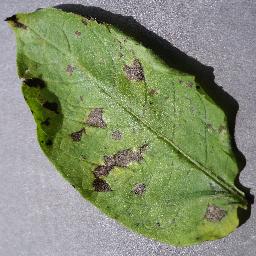
Label: Potato___Early_blight